Au Bon Pain

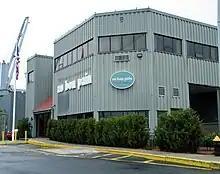
Former Au Bon Pain headquarters in Boston

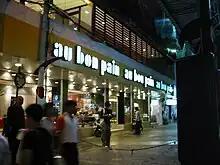
Au Bon Pain at Siam Square in Bangkok

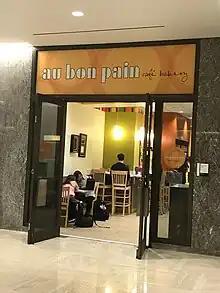
Au Bon Pain in the Hesburgh Library at the University of Notre Dame

ABP OPCO, LLC, doing business as Au Bon Pain, (meaning "at the good bread") is an American fast casual restaurant, bakery, and café chain headquartered in Richardson, Texas, which as of 2025 operated 34 locations in the United States as well as several outlets in Thailand and Taiwan. The company is owned by the Yum! Brands franchisee management company AMPEX Brands.